HNLMS Abraham Crijnssen (1936)

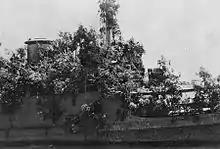
Close-up of the foliage used to camouflage the superstructure of the ship

The ship was based at Surabaya in the Netherlands East Indies when Japan invaded in 1941. Following the Allied defeats at the Battles of the Java Sea and Sunda Strait in late February 1942, all Allied ships were ordered to withdraw to Australia. "Abraham Crijnssen" was meant to sail with three other warships, but found herself proceeding alone.